Short ribs

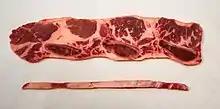
Flanken cut short ribs

Meatpacking executive Richard C. Banfield notes that the term "short ribs" comes from the fact that the cut of meat contains only a short portion of each long beef rib.